The Life and Death of Alexander Litvinenko

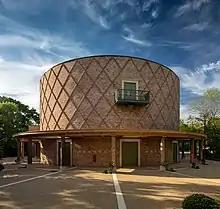
The Theatre in the Woods at Grange Park Opera photo: Richard Lewisohn

Alexander Litvinenko was a Russian former FSB officer turned political dissident, who moved to London in 2000 and was murdered there in December 2006. Bolton, who until his retirement in 2014 was a finance executive and an amateur composer, purchased in 2012 the opera rights to the biography by Litvinenko's wife Marina "Death of a Dissident", after reading the book and meeting the author. In 2014 he commenced work on the opera with his librettist Hesketh-Harvey. In 2015 a UK public enquiry determined that Litvinenko had been murdered by poisoning with polonium, naming Andrei Lugovoy as one of those responsible. Bolton has written that, with this, "the final piece of the jigsaw was in place and I could compose in earnest."